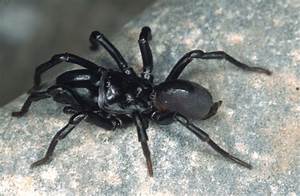
Label: ragno